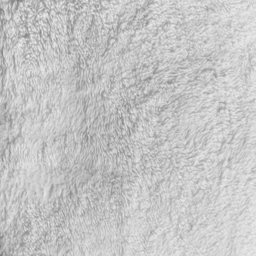
synthetic fur white texture for the background